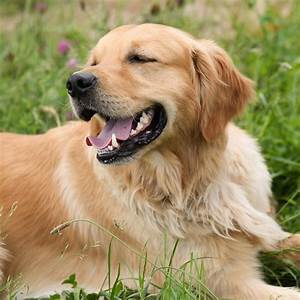
Label: cane